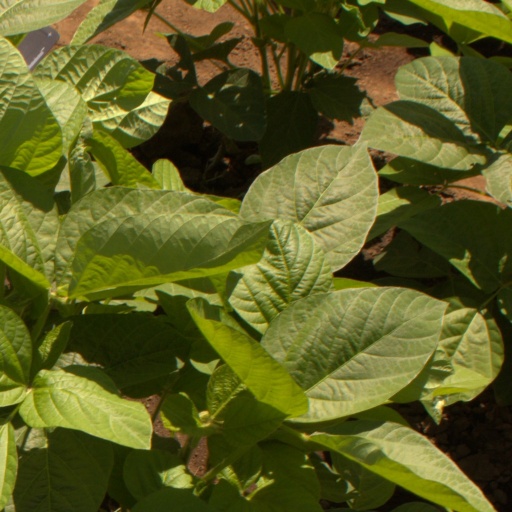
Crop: soybean